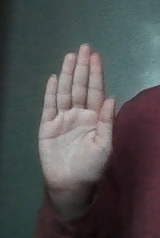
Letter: seen